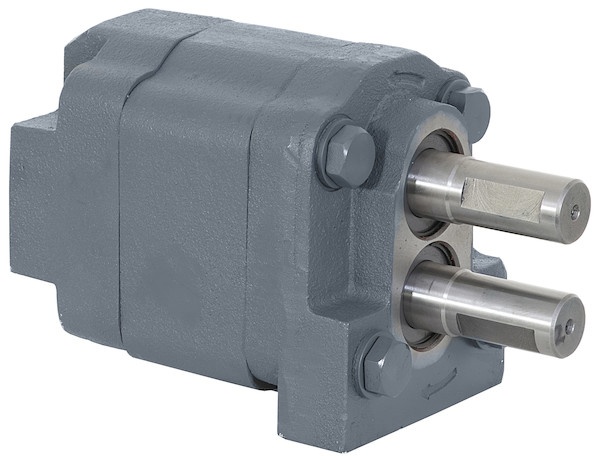
Dual Shaft Hydraulic Pump With 2 Inch Diameter Gear
The Dual Shaft Hydraulic Pump from Buyers Products is excellent for powering continuous duty operations such as refuse collection. The pump is built tough of cast iron. A double shaft design allows for a maximum operating pressure of 2500 PSI while doing continuous duty. It can reach a maximum 1800 RPM. The pump is bi-rotational and is available in a 2 in. and 2-1/2 in. gear size. Is excellent for powering continuous duty operations such as refuse collection. Truck and Trailer Hydraulic Systems Refuse Collection Vehicles Dual shaft design is ideal for powering refuse truck operations. Tough cast iron construction. Can handle continuous-duty maximum operating pressure of 2500 PSI.
Brand: Buyers Products
Category: Business & Industrial > Heavy Machinery > Scrapers